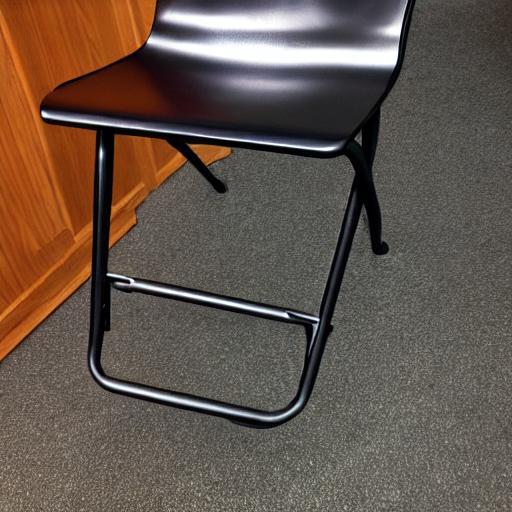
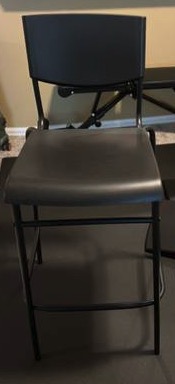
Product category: stool
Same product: no